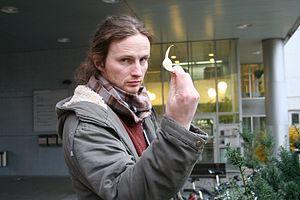
Mehis Heinsaar, né en 1973 en Estonie, est un romancier et nouvelliste estonien. Il est un des rares auteurs à avoir obtenu trois fois le prix Tuglas de la meilleure nouvelle